Stephen Jaffe

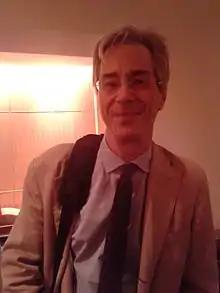
Stephen Jaffe after a performance of his "Homage to the Breath" by the 21st Century Consort at the Smithsonian American Art Museum in 2015.

Stephen Jaffe (born December 30, 1954, in Washington, D.C.) is an American composer of contemporary classical music. He lives in Durham, North Carolina, United States, and serves on the music faculty of Duke University, where he holds the post of Mary and James H. Semans Professor of Music Composition; his colleagues there include composers Scott Lindroth, John Supko, and Anthony Kelley. Jaffe graduated summa cum laude from the University of Pennsylvania in 1977; he received a master's degree the following year from the same institution. During his time in Pennsylvania, he studied with George Crumb, George Rochberg, and Richard Wernick.